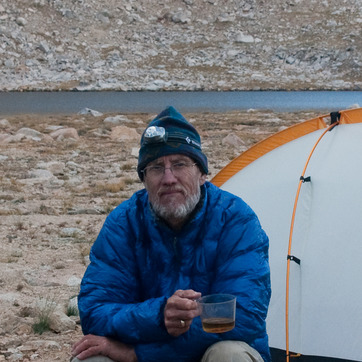
Material: skin